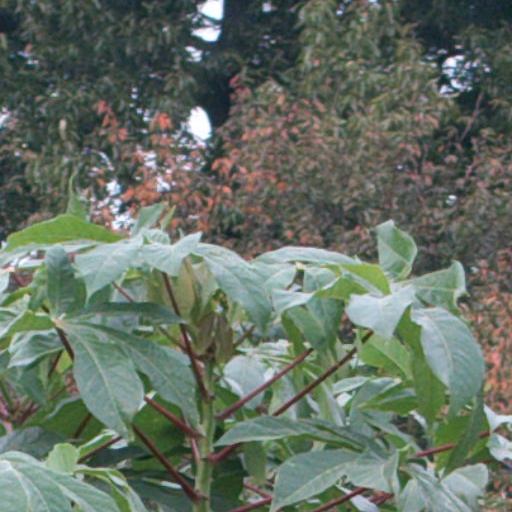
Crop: cassava